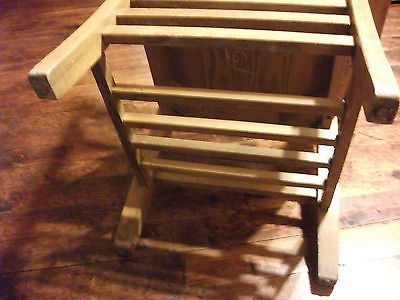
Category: chair